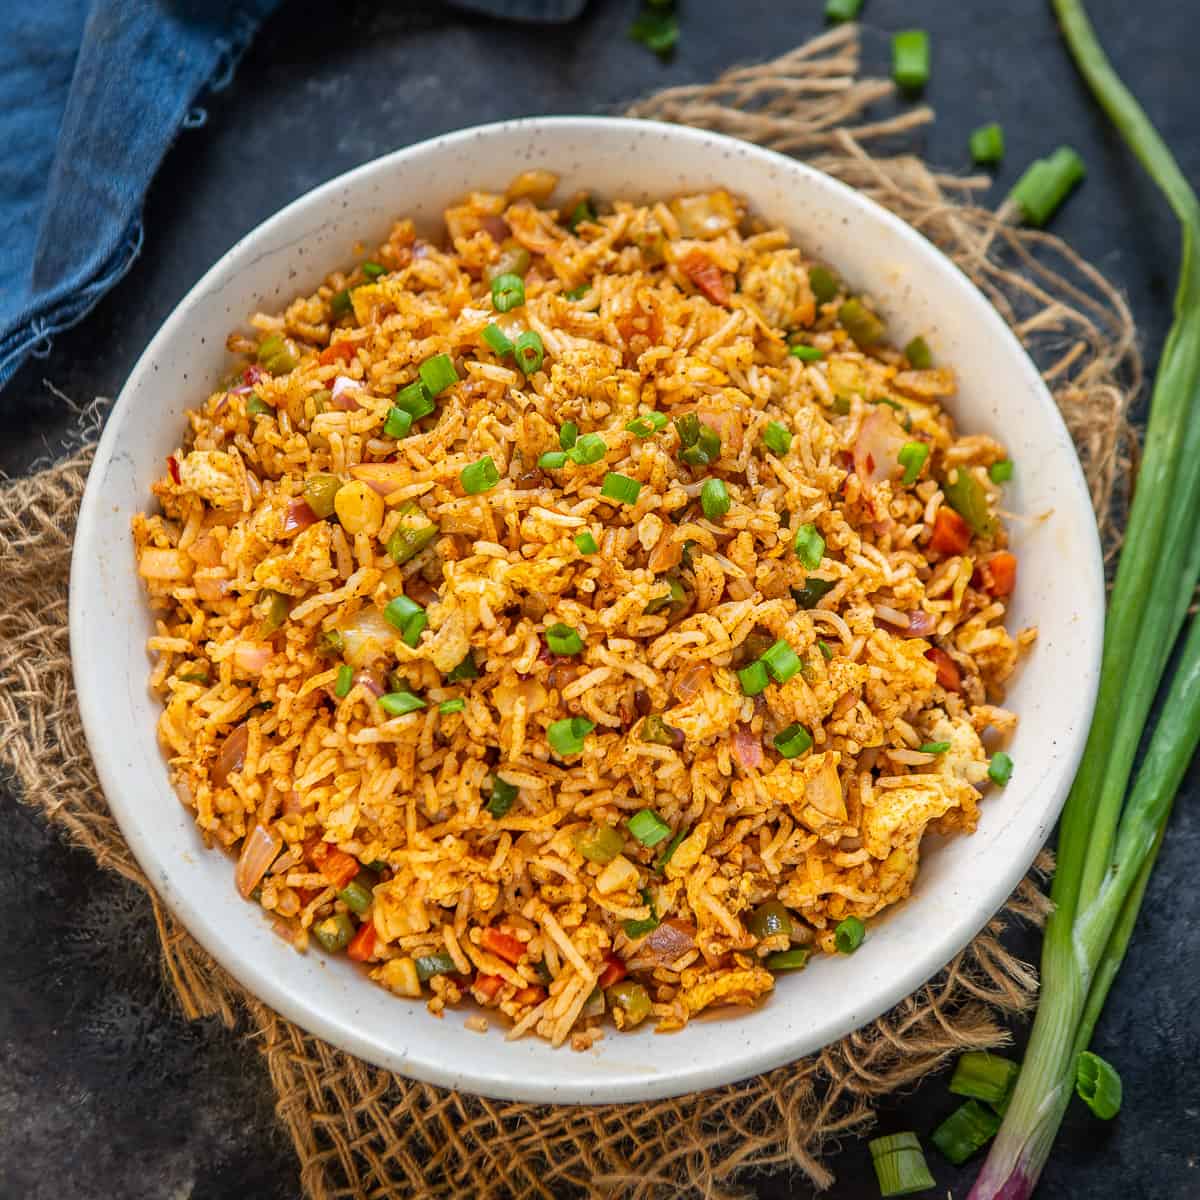
Dish: fried_rice